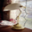
Label: lamp